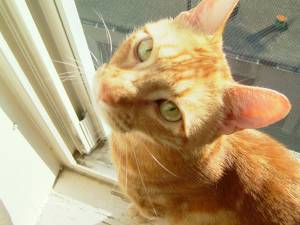
Breed: bengal